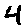
Label: 4